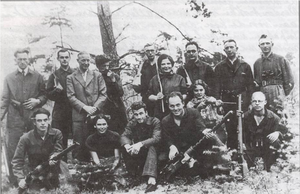
La résistance intérieure aux Pays-Bas à l'occupation nazie durant la Seconde Guerre mondiale s'est mise en place progressivement pendant le conflit ; ses services de renseignement, l'organisation du sabotage dans le pays, et les réseaux de communication mis en place ont fourni un soutien essentiel aux Forces Alliées à partir de 1944. Cette résistance s'est poursuivie jusqu'à la complète libération des Pays-Bas. Certains membres de la Résistance sont restés célèbres depuis, et divers hommages ont été rendus à ceux démasqués et condamnés à mort par les Allemands.